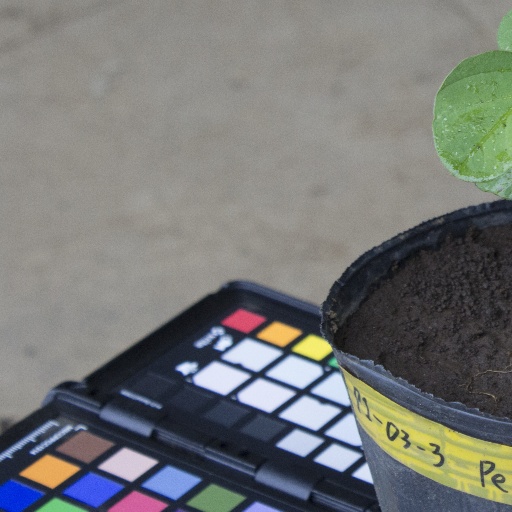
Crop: soybean